Xavier Gosé

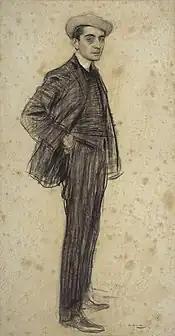
Xavier Gosé, by Ramon Casas (date unknown)

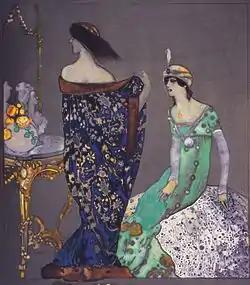
The Blue Mantle (1912)

Xavier Gosé i Rovira (1876, Alcalá de Henares – 16 March 1915, Lleida) was a Catalan painter and illustrator who worked in the Art Nouveau and Art Déco styles.